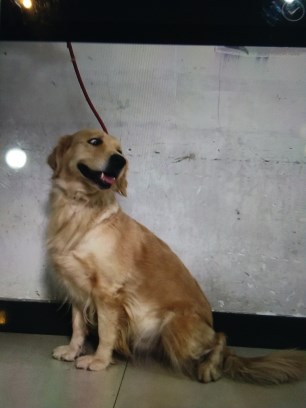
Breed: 5355-n000126-golden_retriever